Idler's Retreat

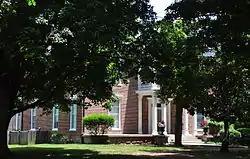
Idler's Retreat in 2014

Idler's Retreat, also known as the Dillon-Tucker-Cheney House, is a historic house in Smyrna, Tennessee, U.S.. It was built circa 1865 by J. D. Dillon. In 1882, it was purchased by John F. Tucker, and renamed Tucker Place. It was designed in the Greek Revival and Italianate architectural styles. By the 1940s, it was inherited by Brainard Cheney's wife. The couple entertained other writers like Robert Penn Warren, Caroline Gordon, Flannery O'Connor and Allen Tate. The house was later inherited by Roy Neel, who served as the chief of staff to Vice President Al Gore. It has been listed on the National Register of Historic Places since May 19, 2004.